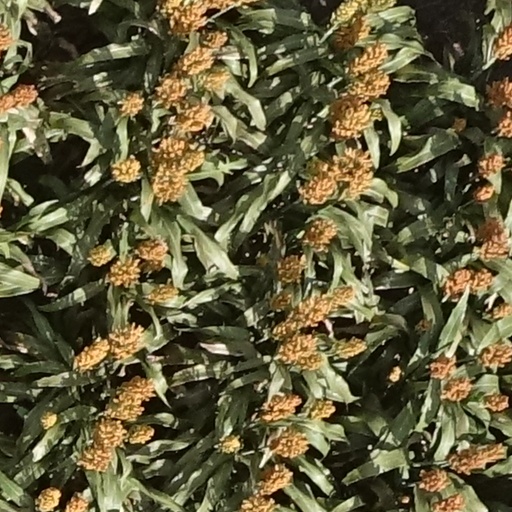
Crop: sorghum